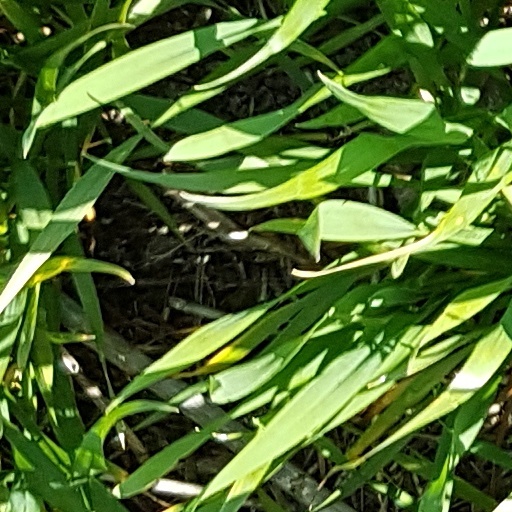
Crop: wheat